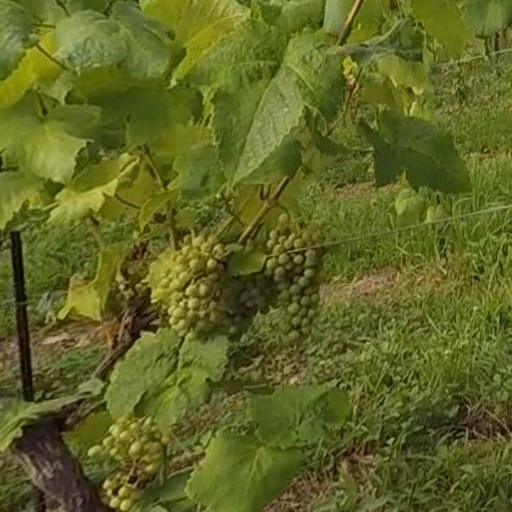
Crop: grape